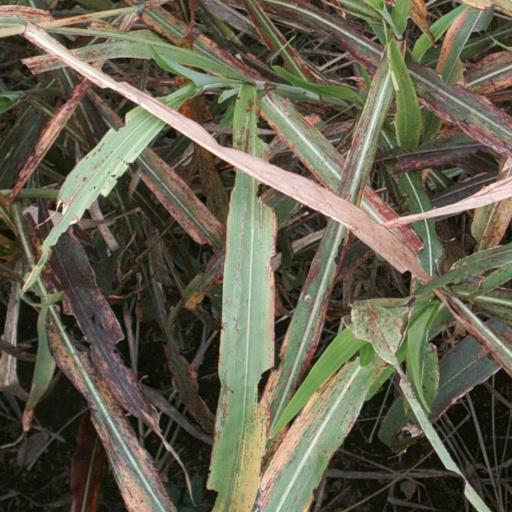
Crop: sorghum